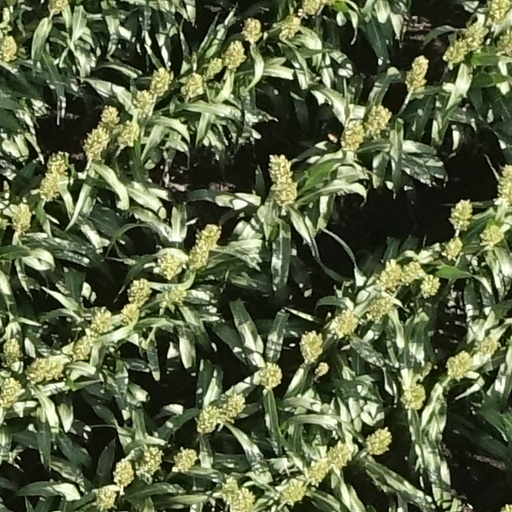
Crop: sorghum